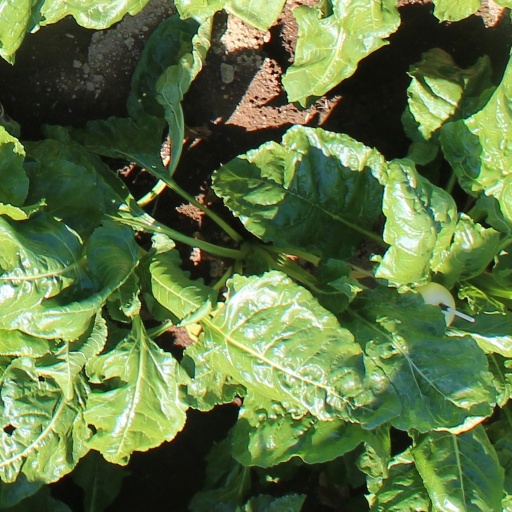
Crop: sugar beet